Martand Sun Temple

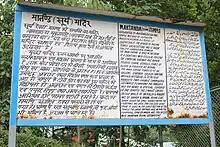
Details sign — ASI

In March 2024, the Jammu and Kashmir government initiated efforts to restore the temple.